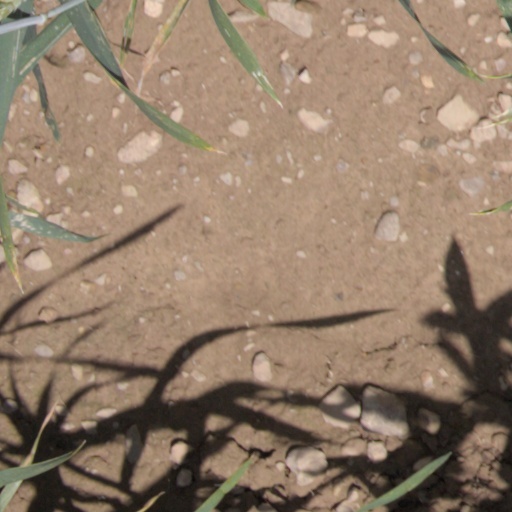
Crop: wheat